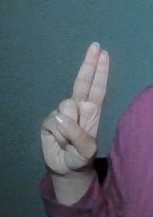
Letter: taa